$9.99

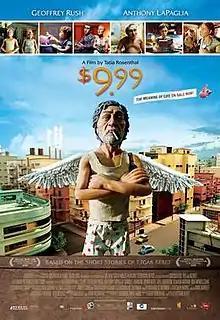
Theatrical poster

$9.99 is a 2008 Australian adult stop-motion animated drama film written and directed by Tatia Rosenthal, with the screenplay by Etgar Keret. The film marks the third collaboration between Rosenthal and Keret. It features a voice cast of Geoffrey Rush, Samuel Johnson, Anthony LaPaglia, Joel Edgerton, Ben Mendelsohn and Claudia Karvan.